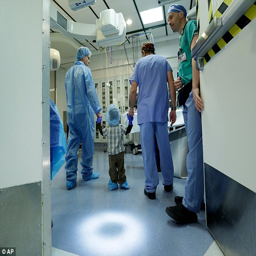
operating room , pictured , was one of the few hospitals that was able to perform the surgery